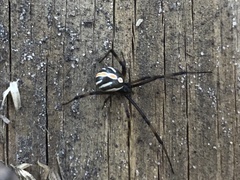
Species: Lactrodectus_hesperus